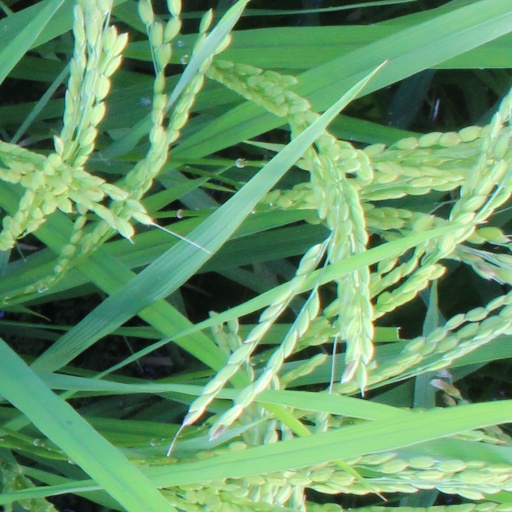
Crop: rice